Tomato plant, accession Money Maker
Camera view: horizontal (90 deg, fisheye); turntable rotation: 0 degrees
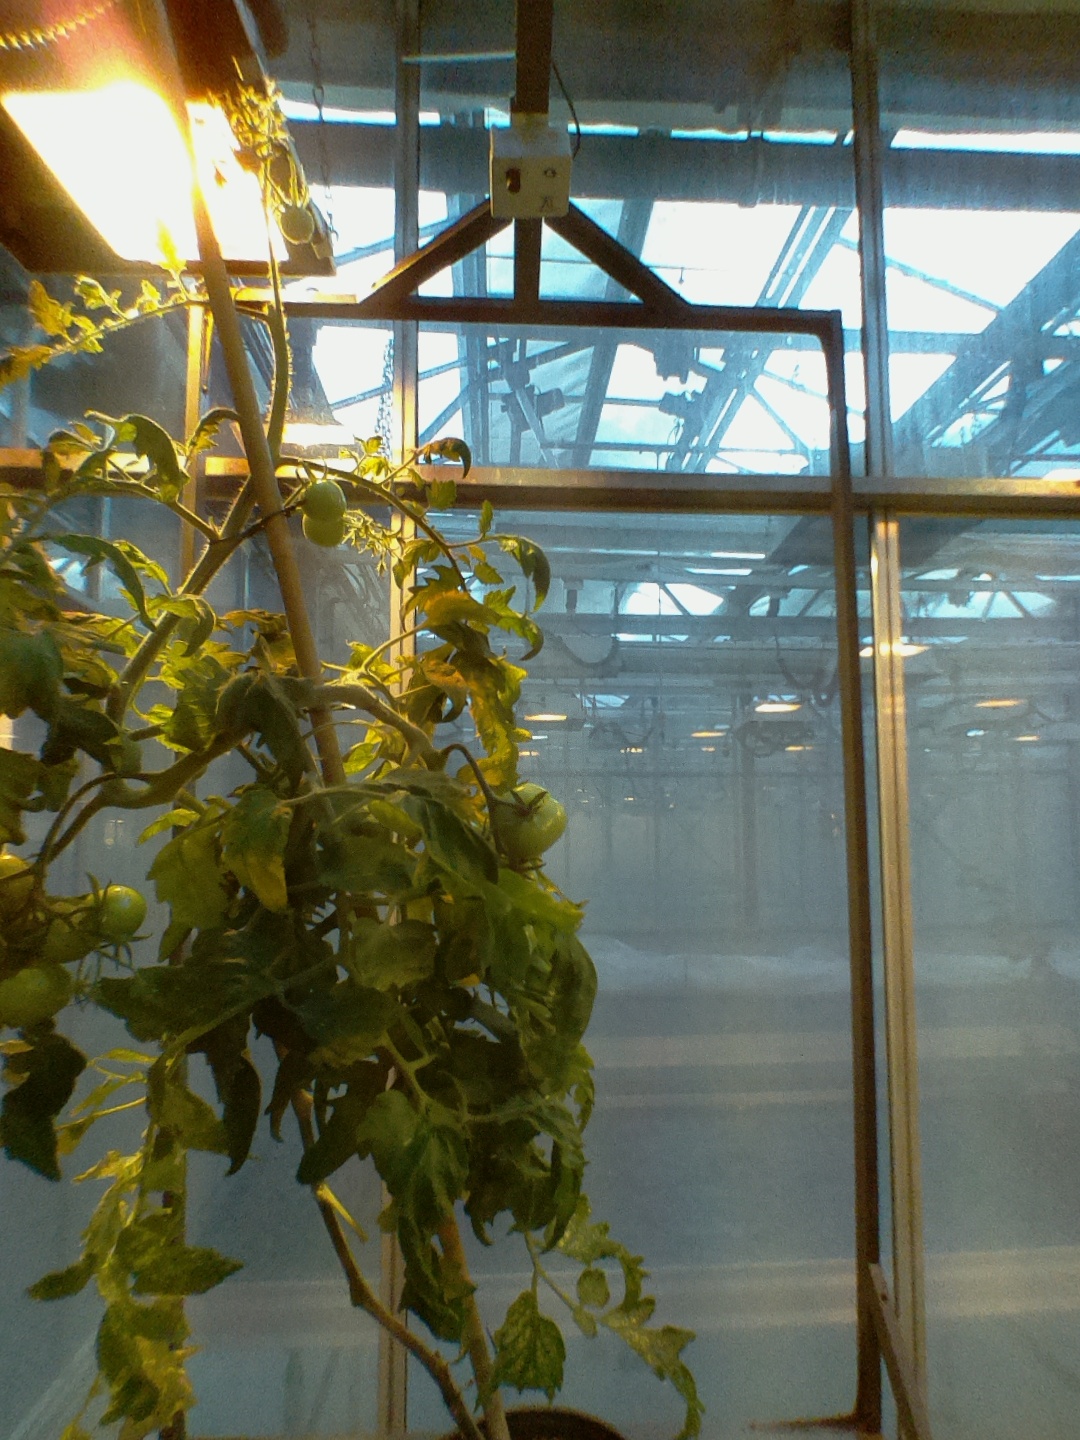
BBCH growth stage 78: 80% -90% of final fruit size